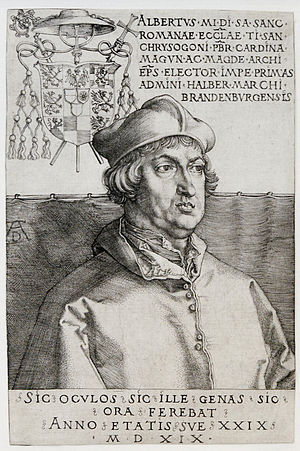
Martin Luther / Kamp mod afladshandelen (1517–1518) / Reaktioner på Luthers teser
Albrecht, ved dispensation ærkebiskop af både Magdeburg og Mainz, af Albrecht Dürer i 1519.
"""Luther"" omdirigeres hertil. For andre betydninger af Luther, se Luther.